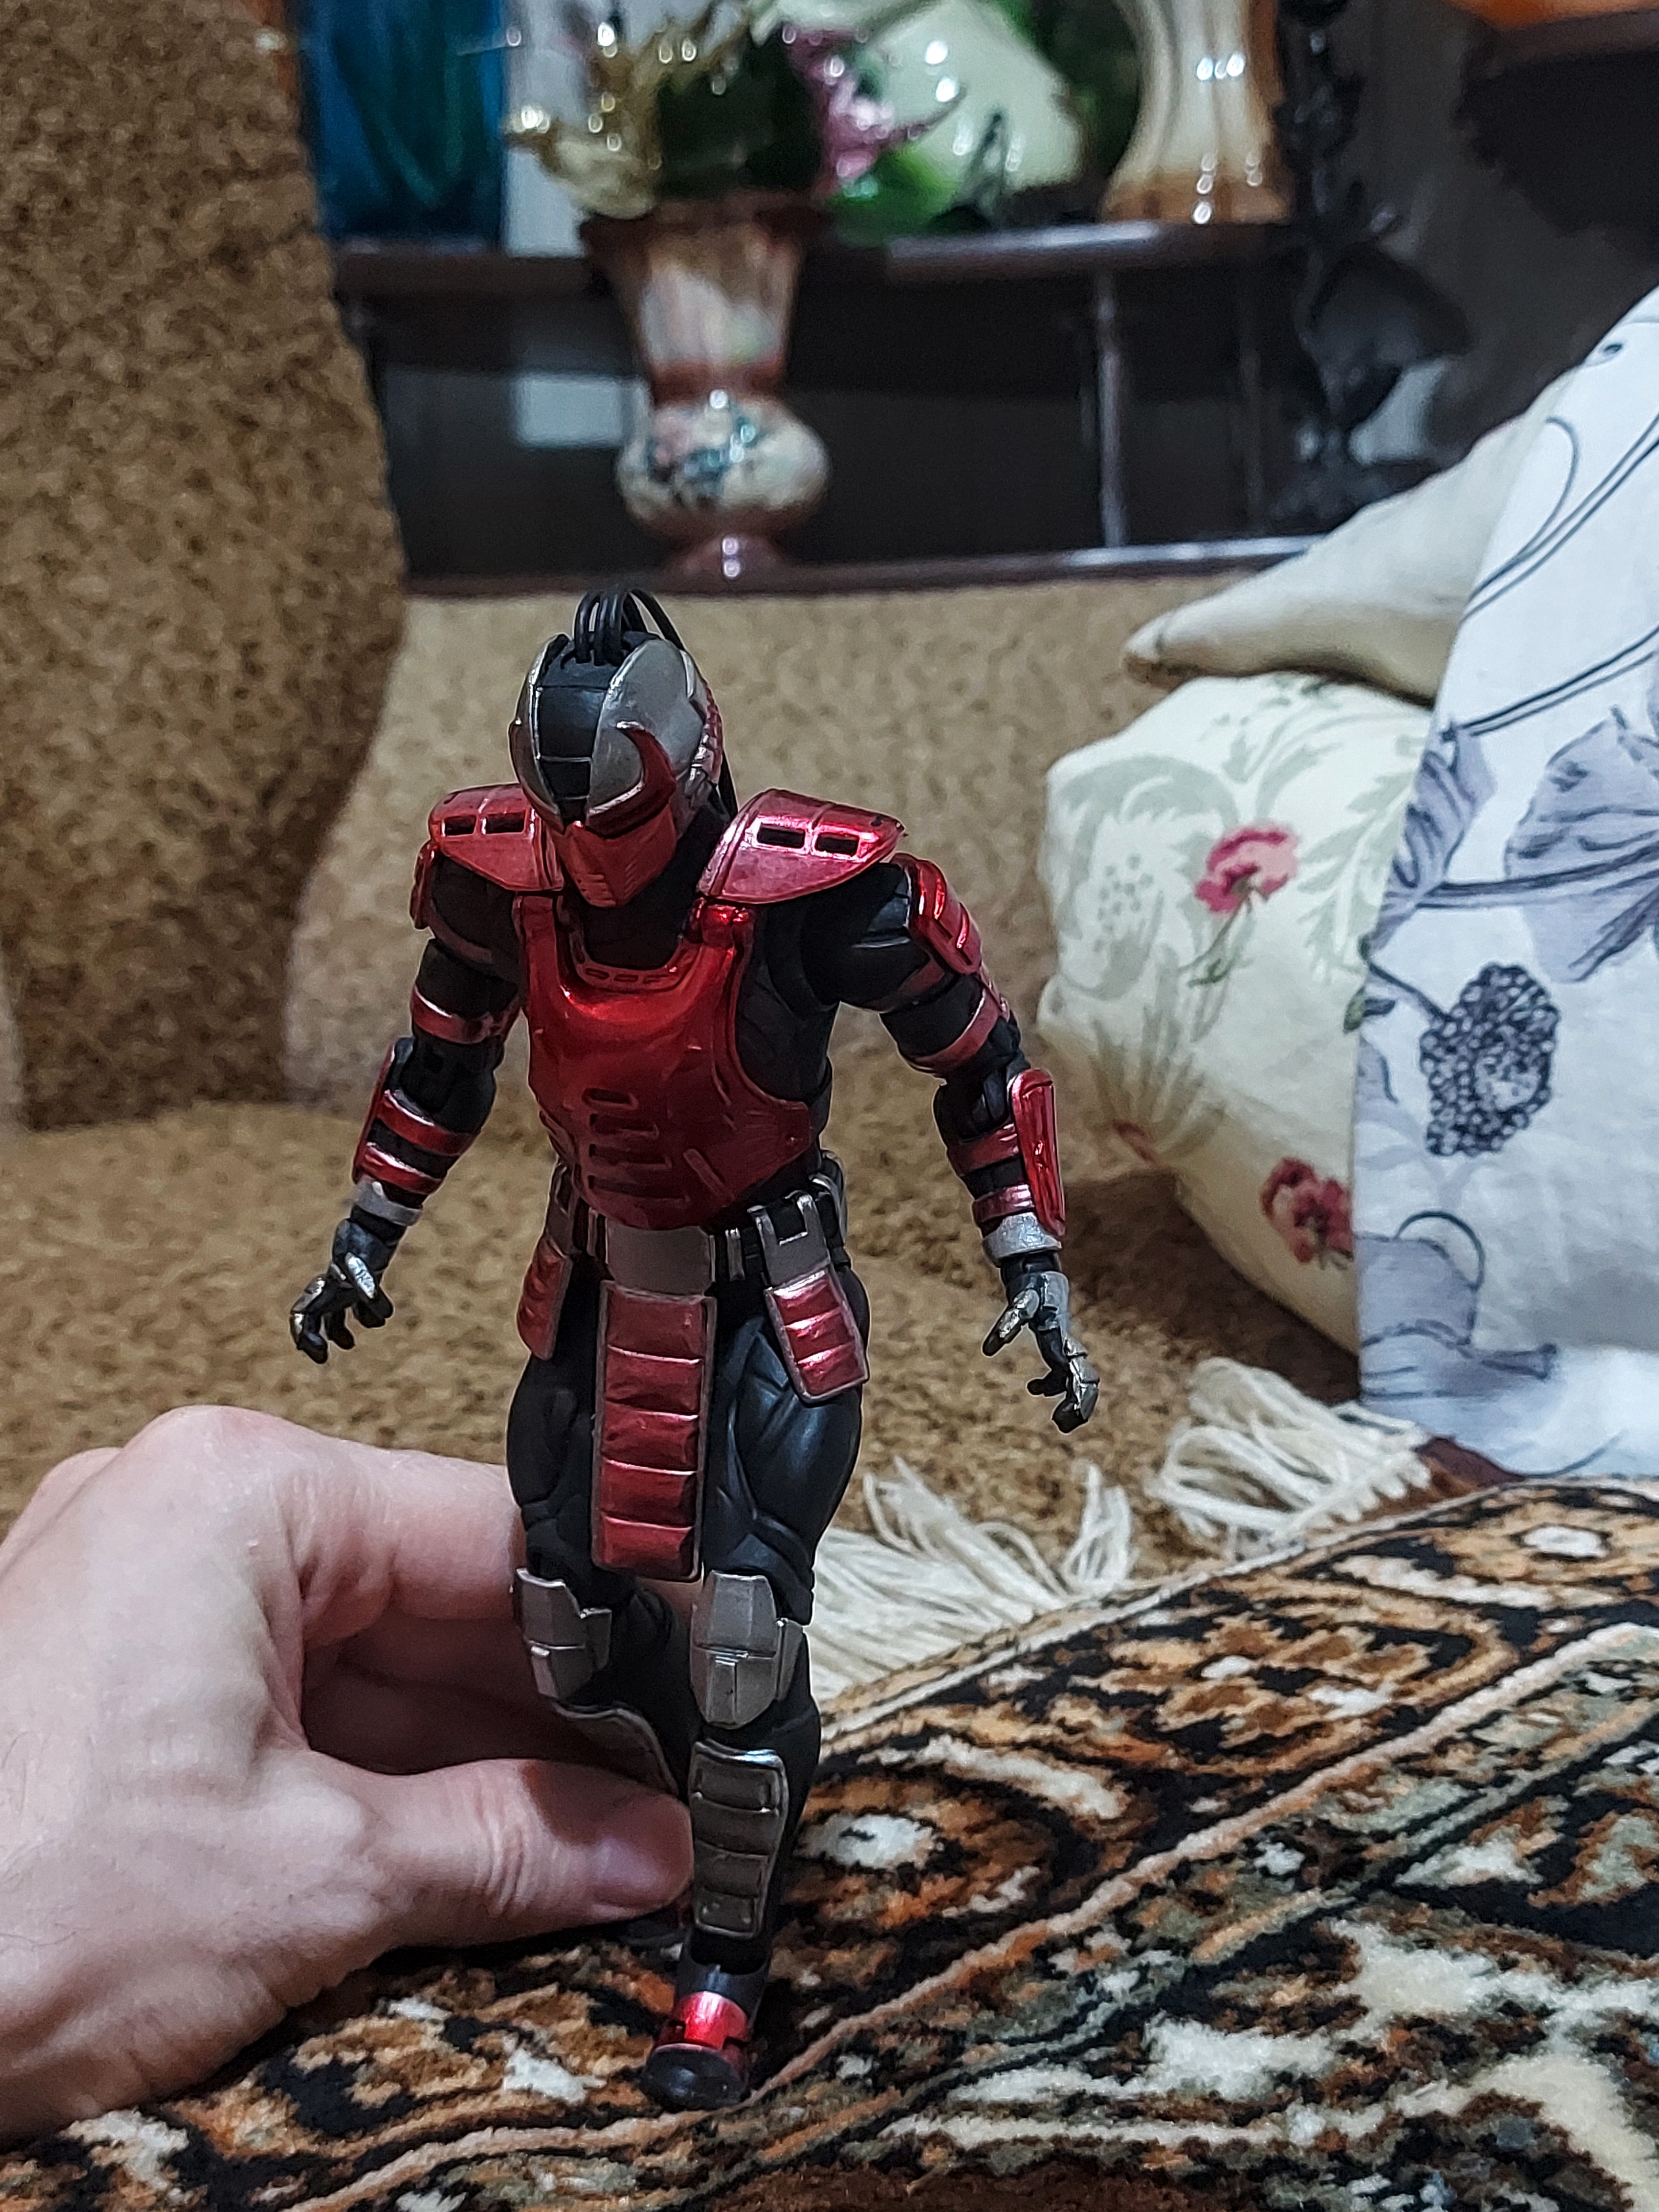
Shokan, storm, collectibles, warrior, fighter, action, figure, flowerpot, houseplant, recreation, helmet, fictional character, competition event, personal protective equipment, sports gear, toy, fun, carmine, sports, costume, games, championship, soil, action figure, racing, machine, team, armour, fiction, visual arts, competition, figurine, knight, adventure, linens, hero, cycling, mud, flesh